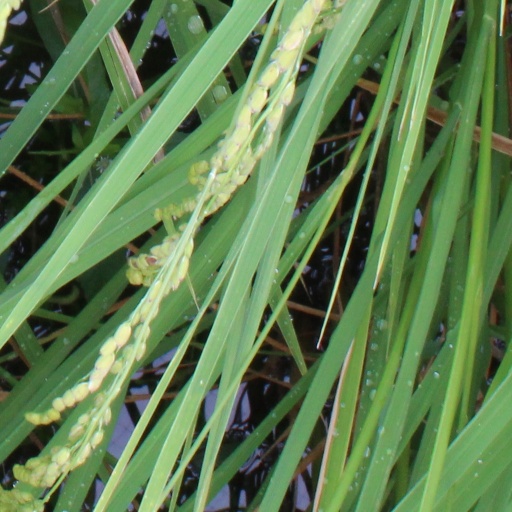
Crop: rice